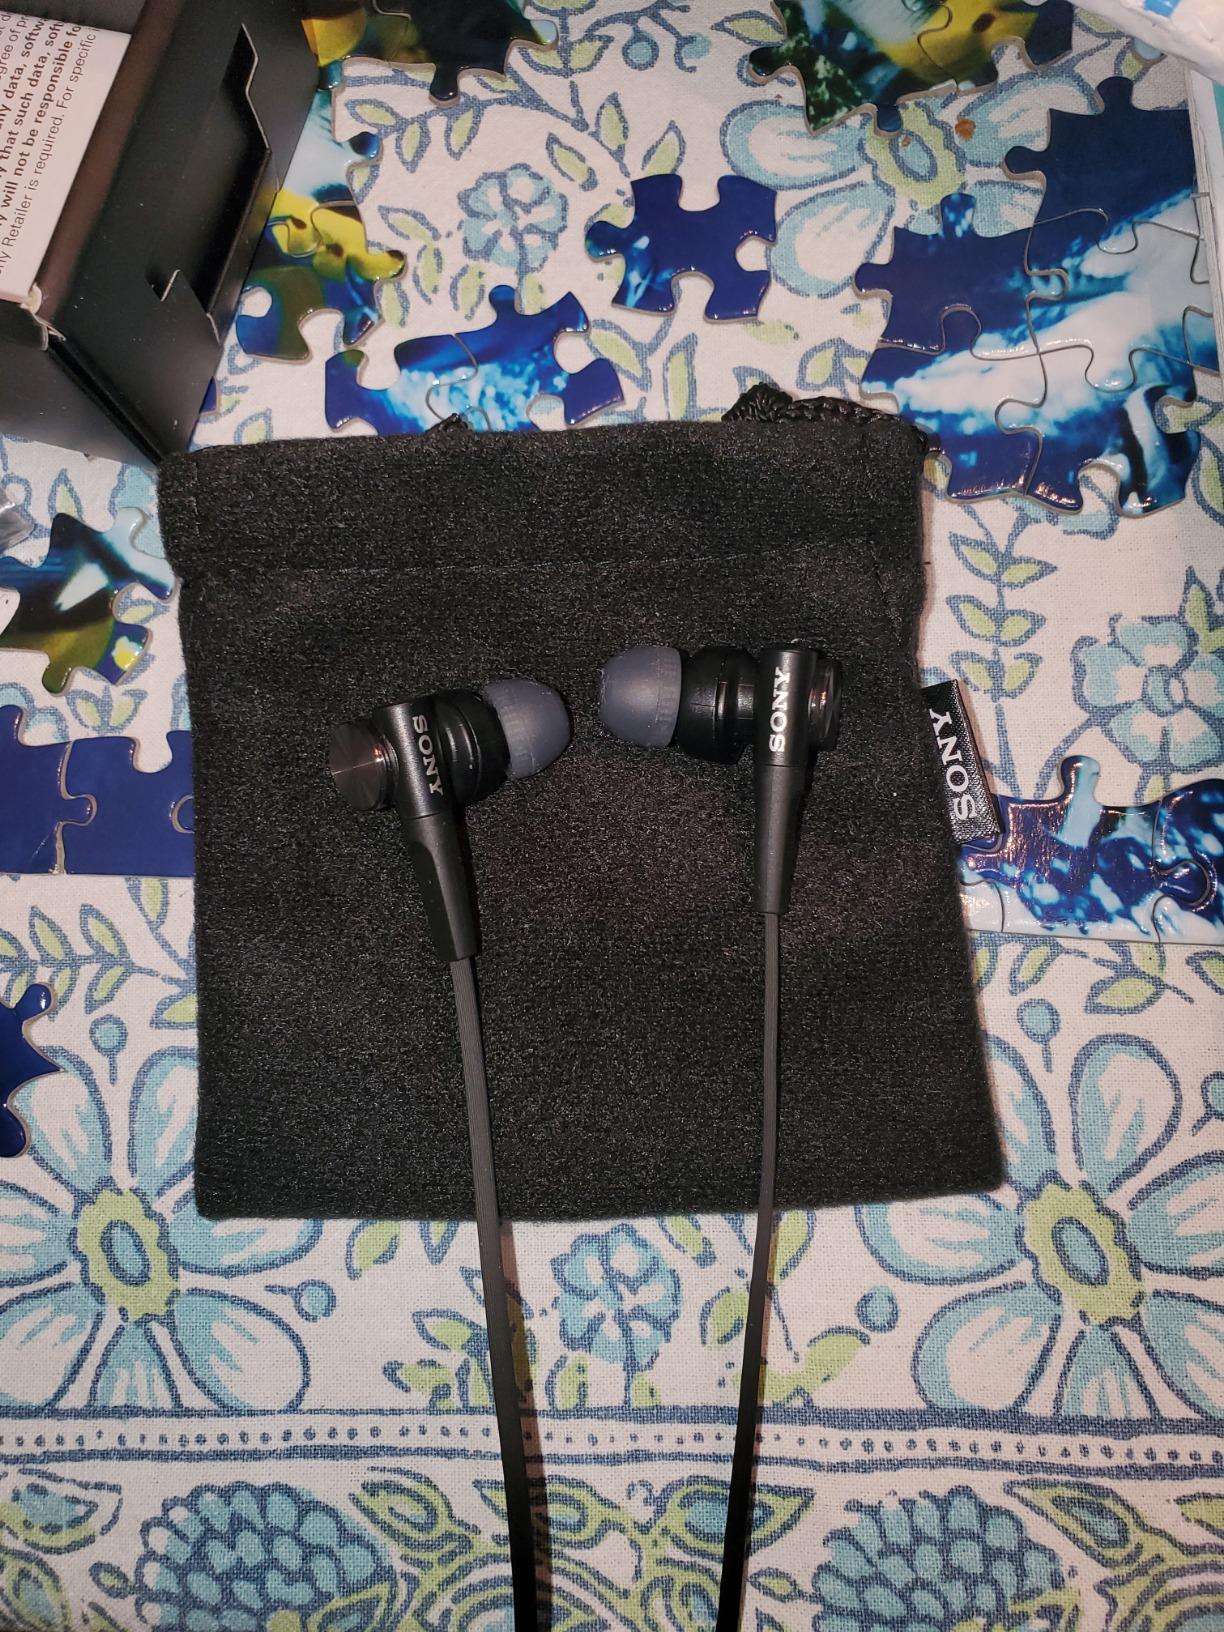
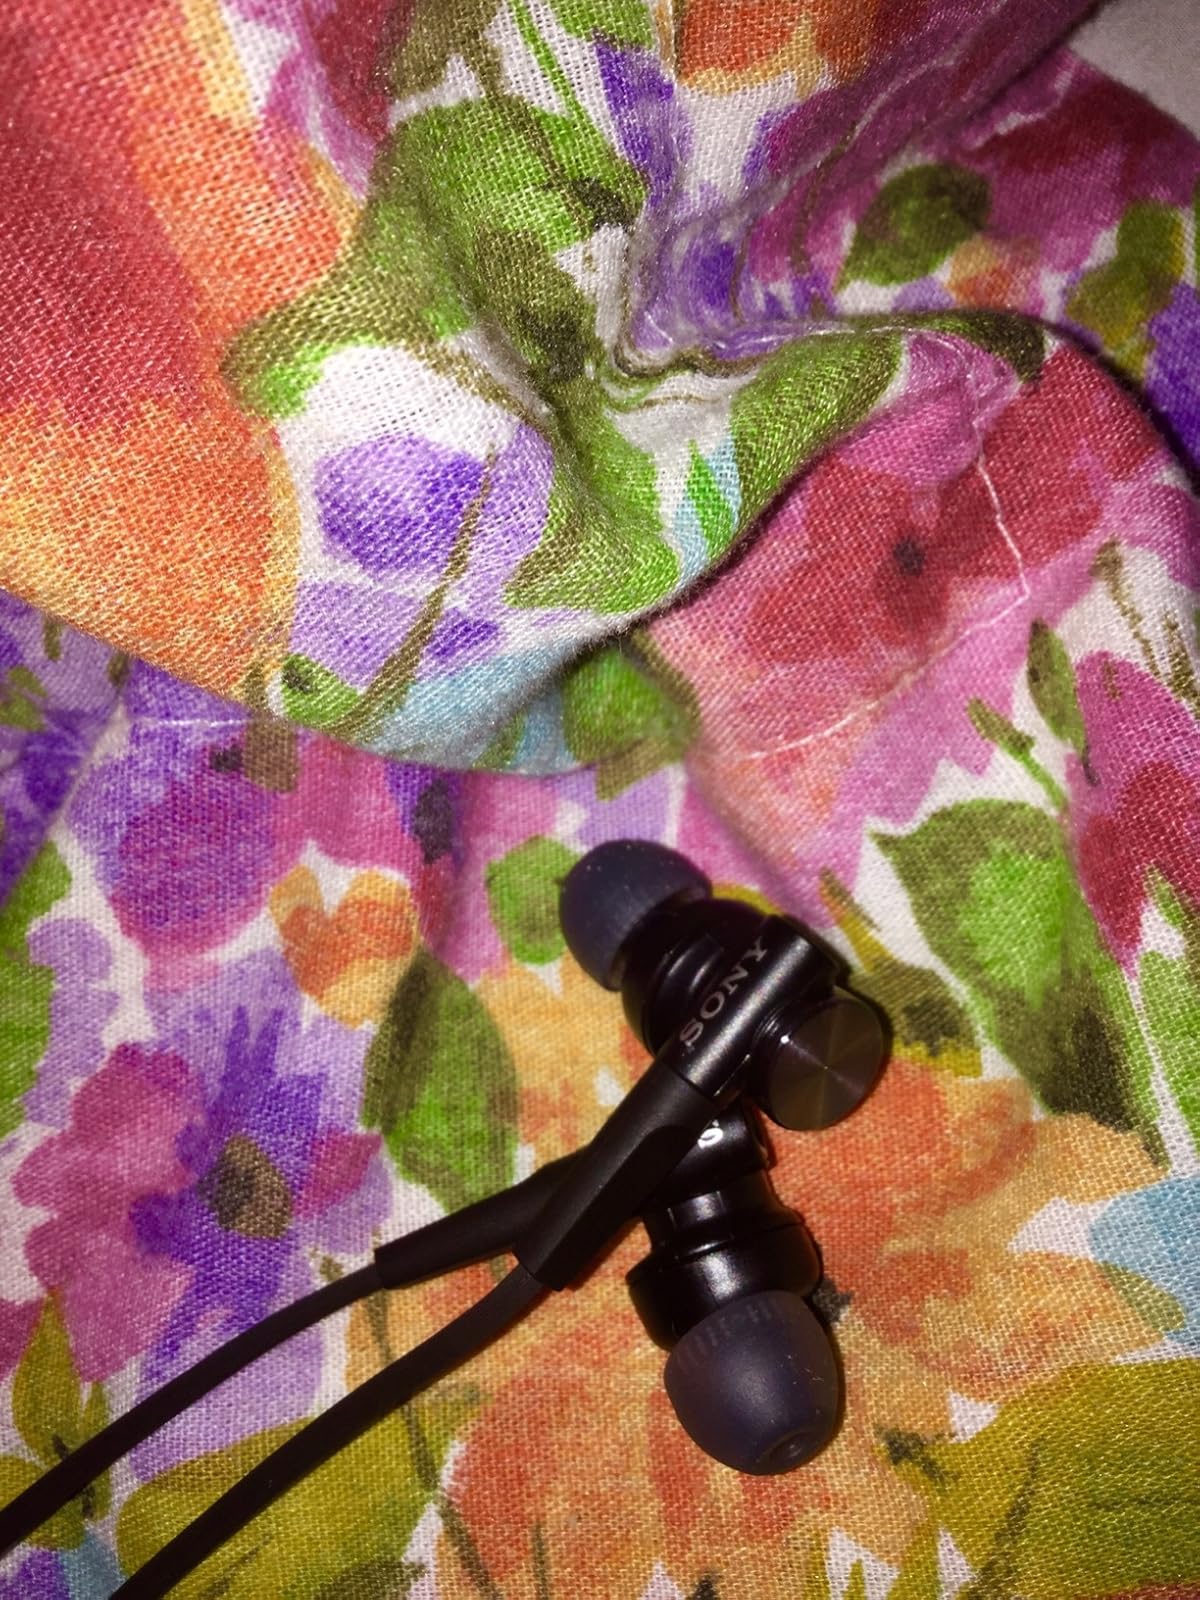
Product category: headphones
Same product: yes